Canaima (operating system)

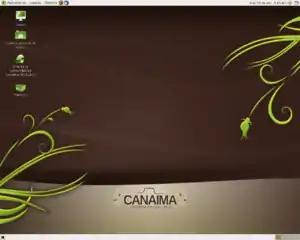
Desktop of Canaima 2.0

The Free Software Foundation (FSF) states that Canaima GNU/Linux is not 100% free software. This is because some of its components are non-free software, in particular some firmware that may be needed for some graphic cards, sound cards, printers, etc. Canaima creators opted to include these non-free drivers in order to support as many computers being used by the Venezuelan government as possible, and to facilitate the migration from a closed source operating system to an open-source one (although including non-free software). It is expected that Canaima, in its upcoming releases, offers an option in the installation process for non-free drivers to be optional, being able to install a 100% free software image of the distribution if the user choose to.